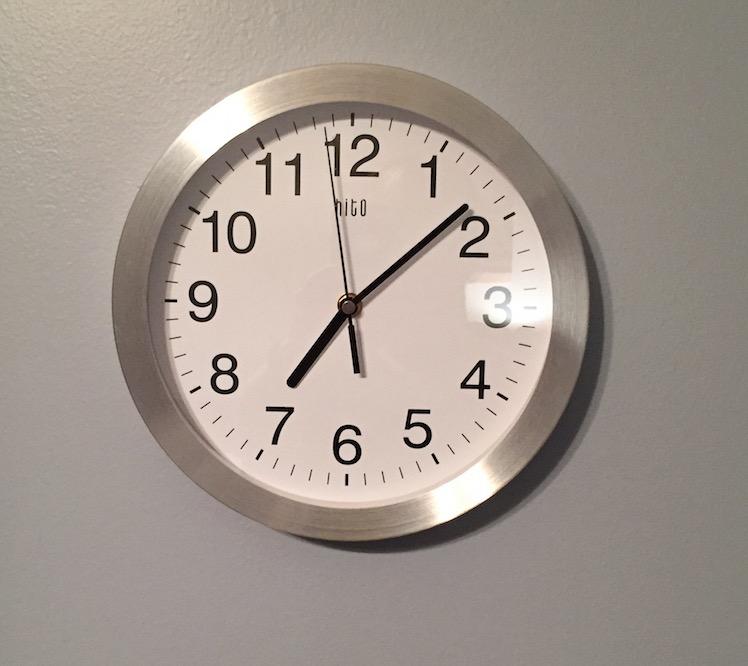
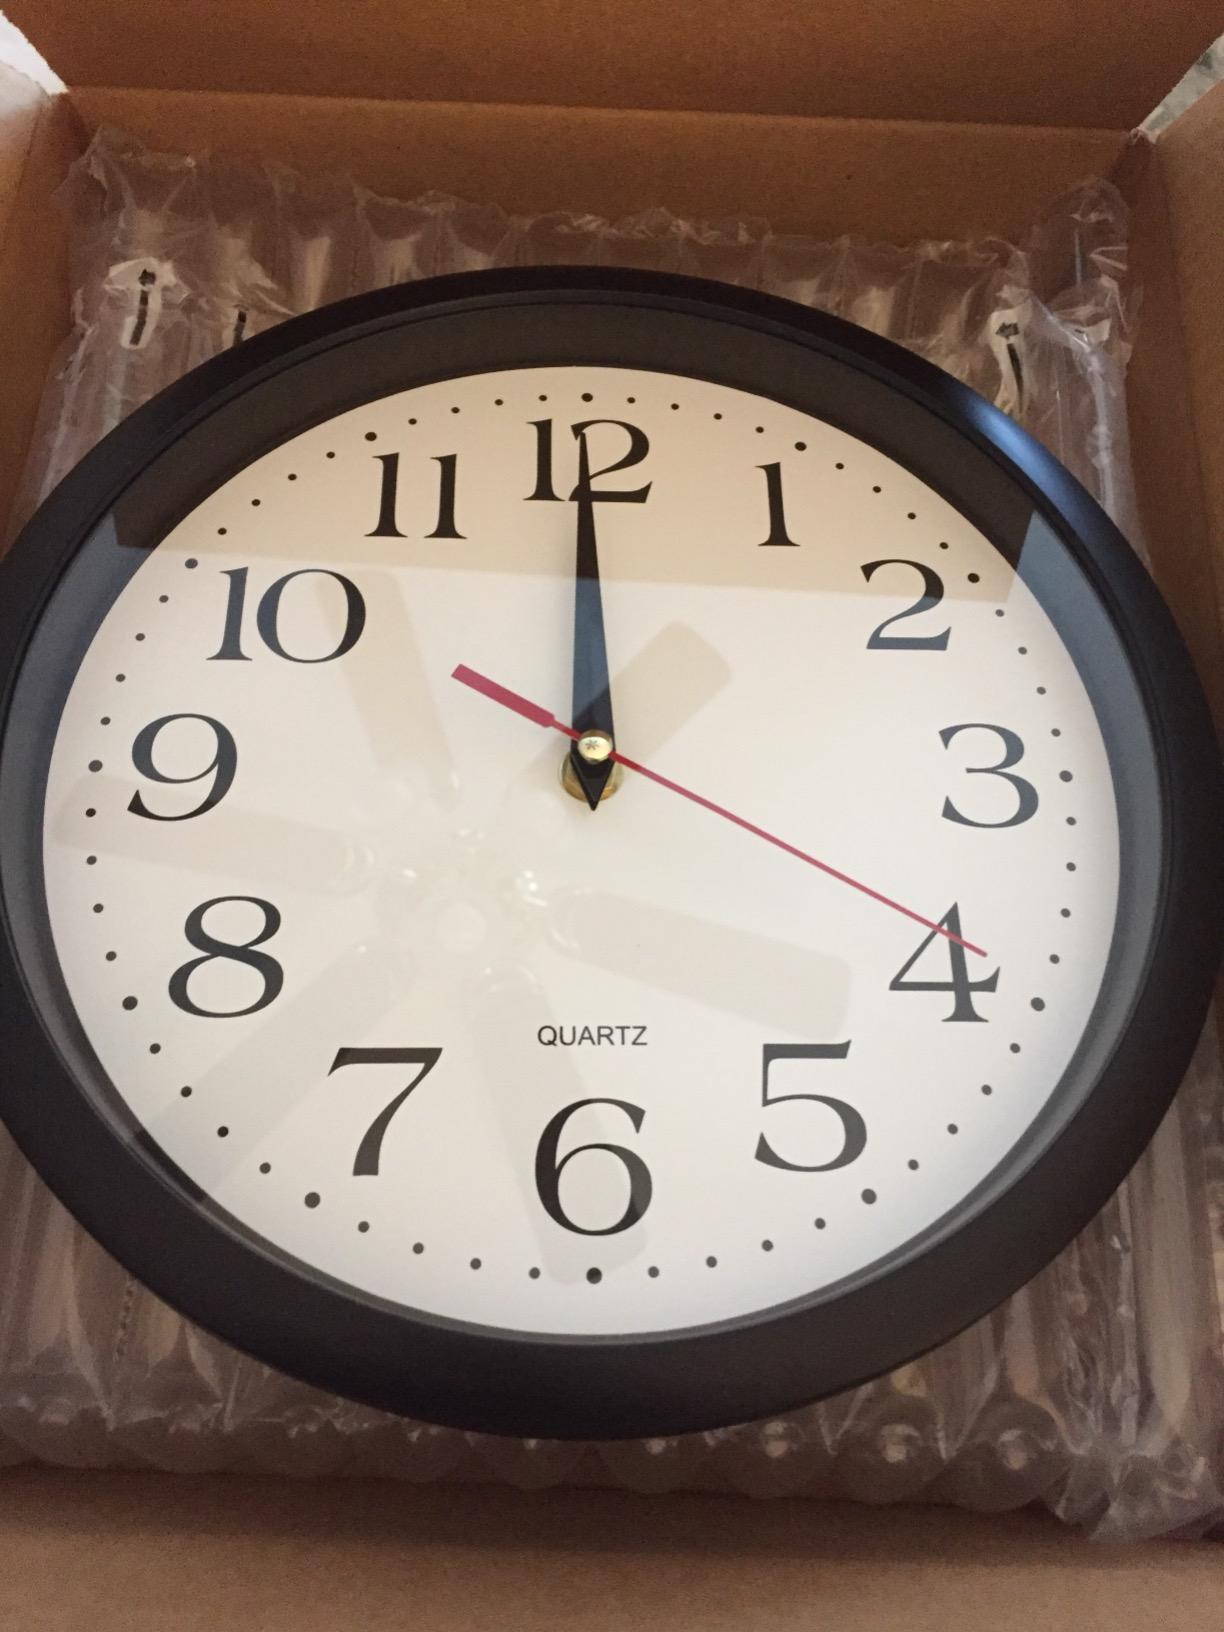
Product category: clock
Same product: no